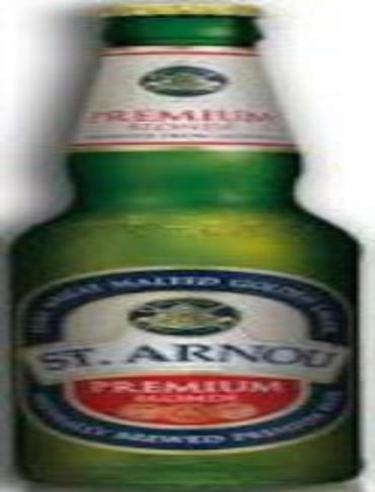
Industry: Food